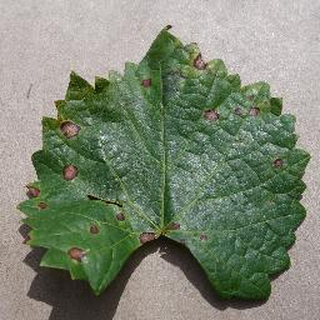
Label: grape_black_rot